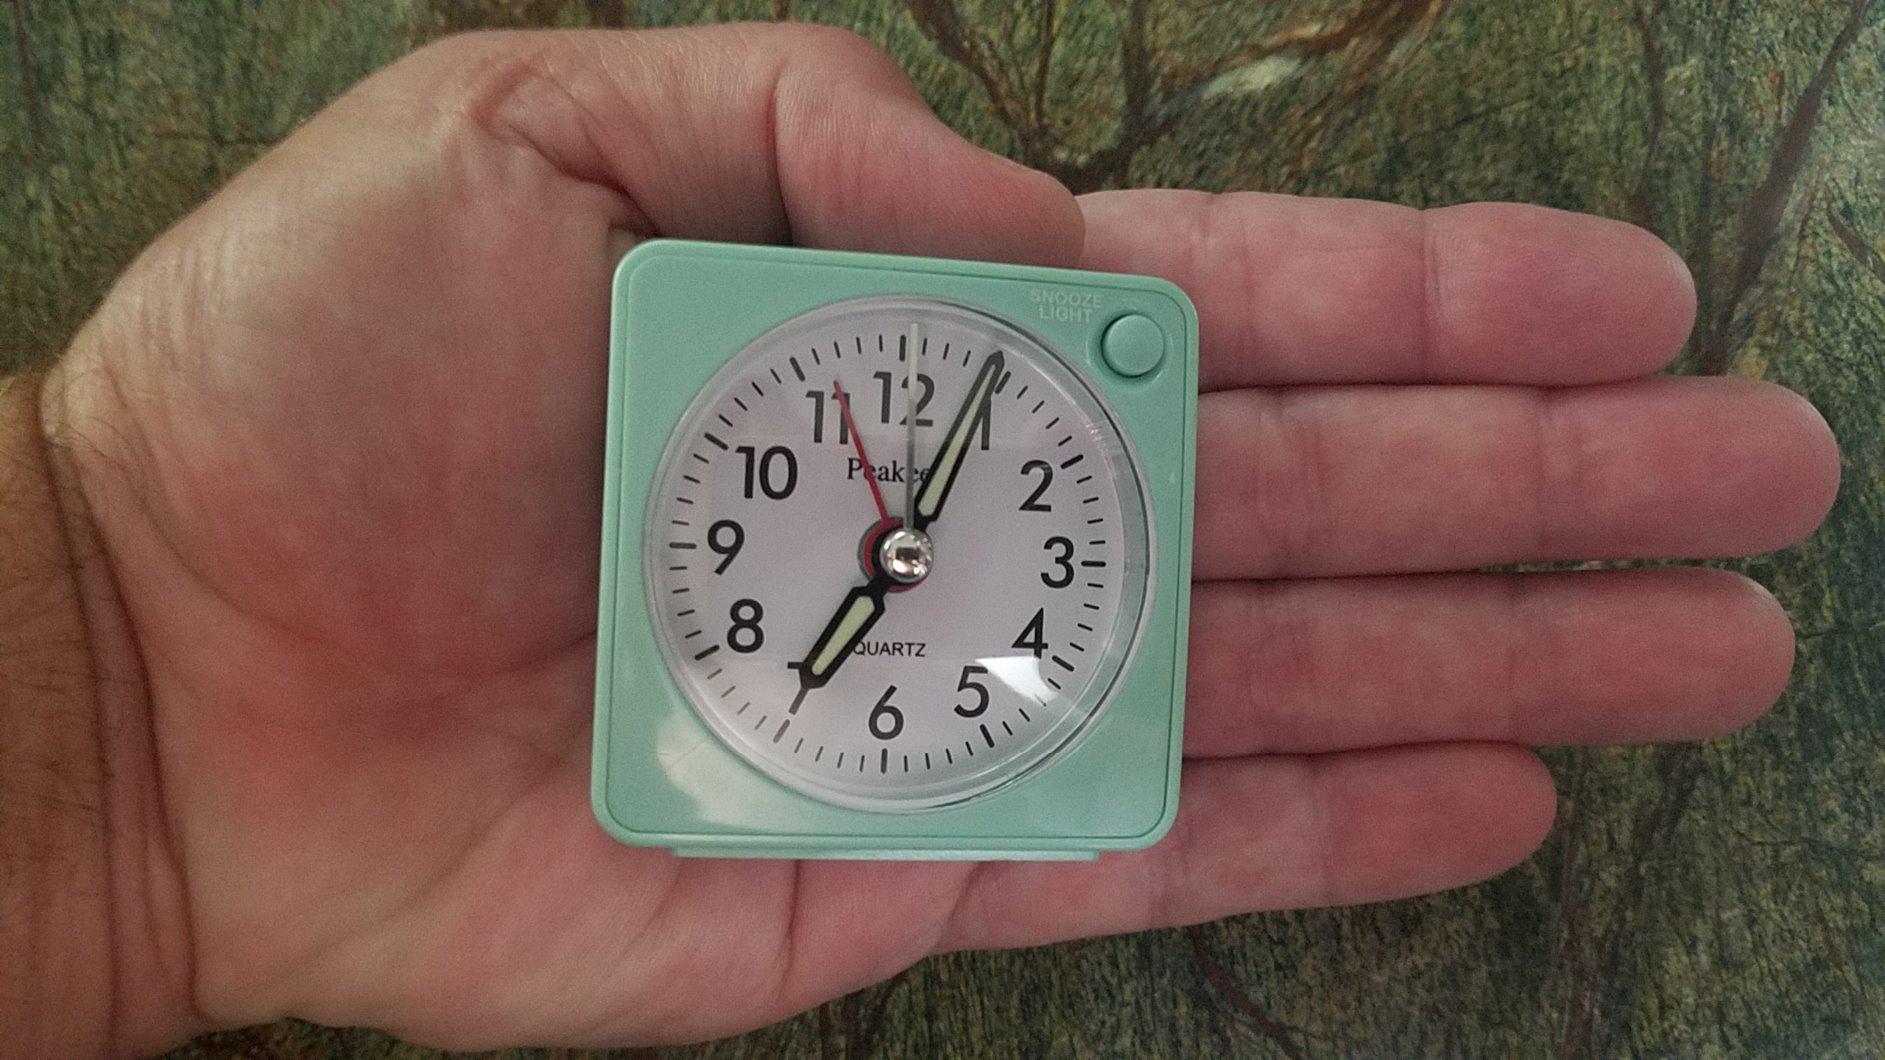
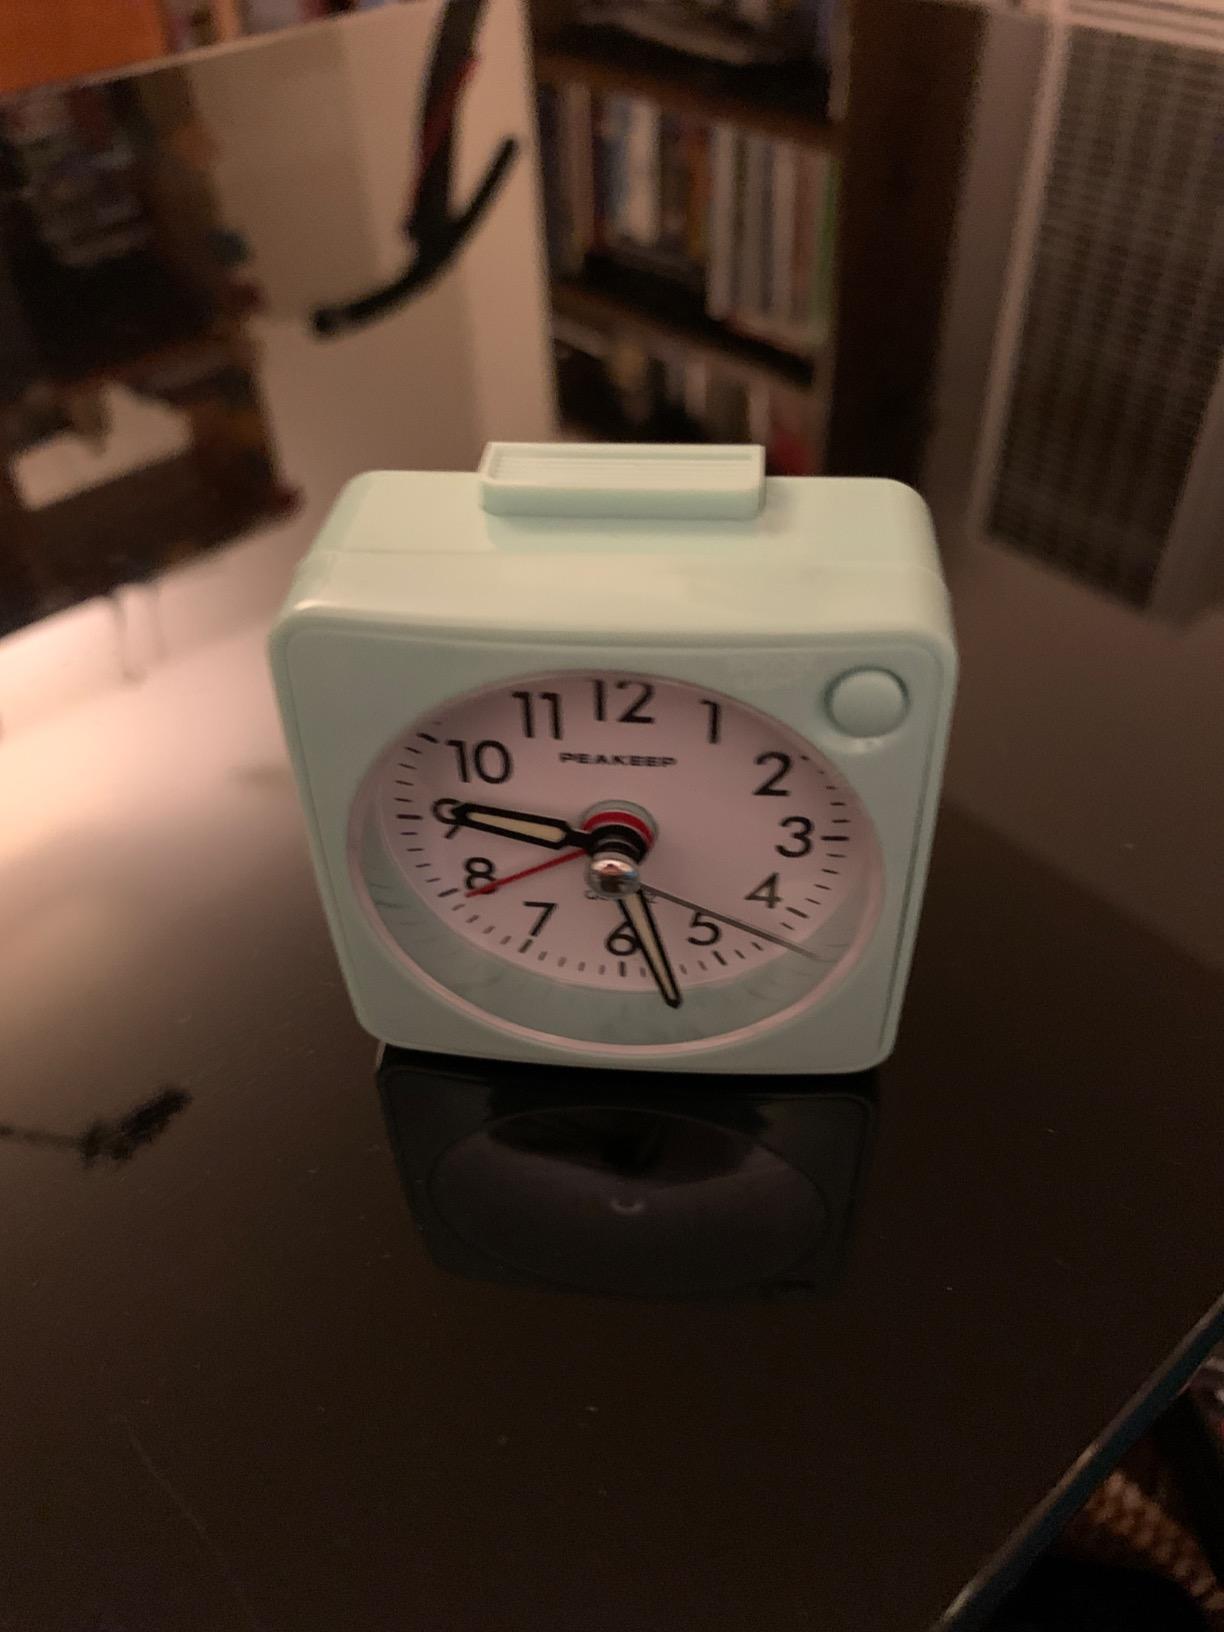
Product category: clock
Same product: yes